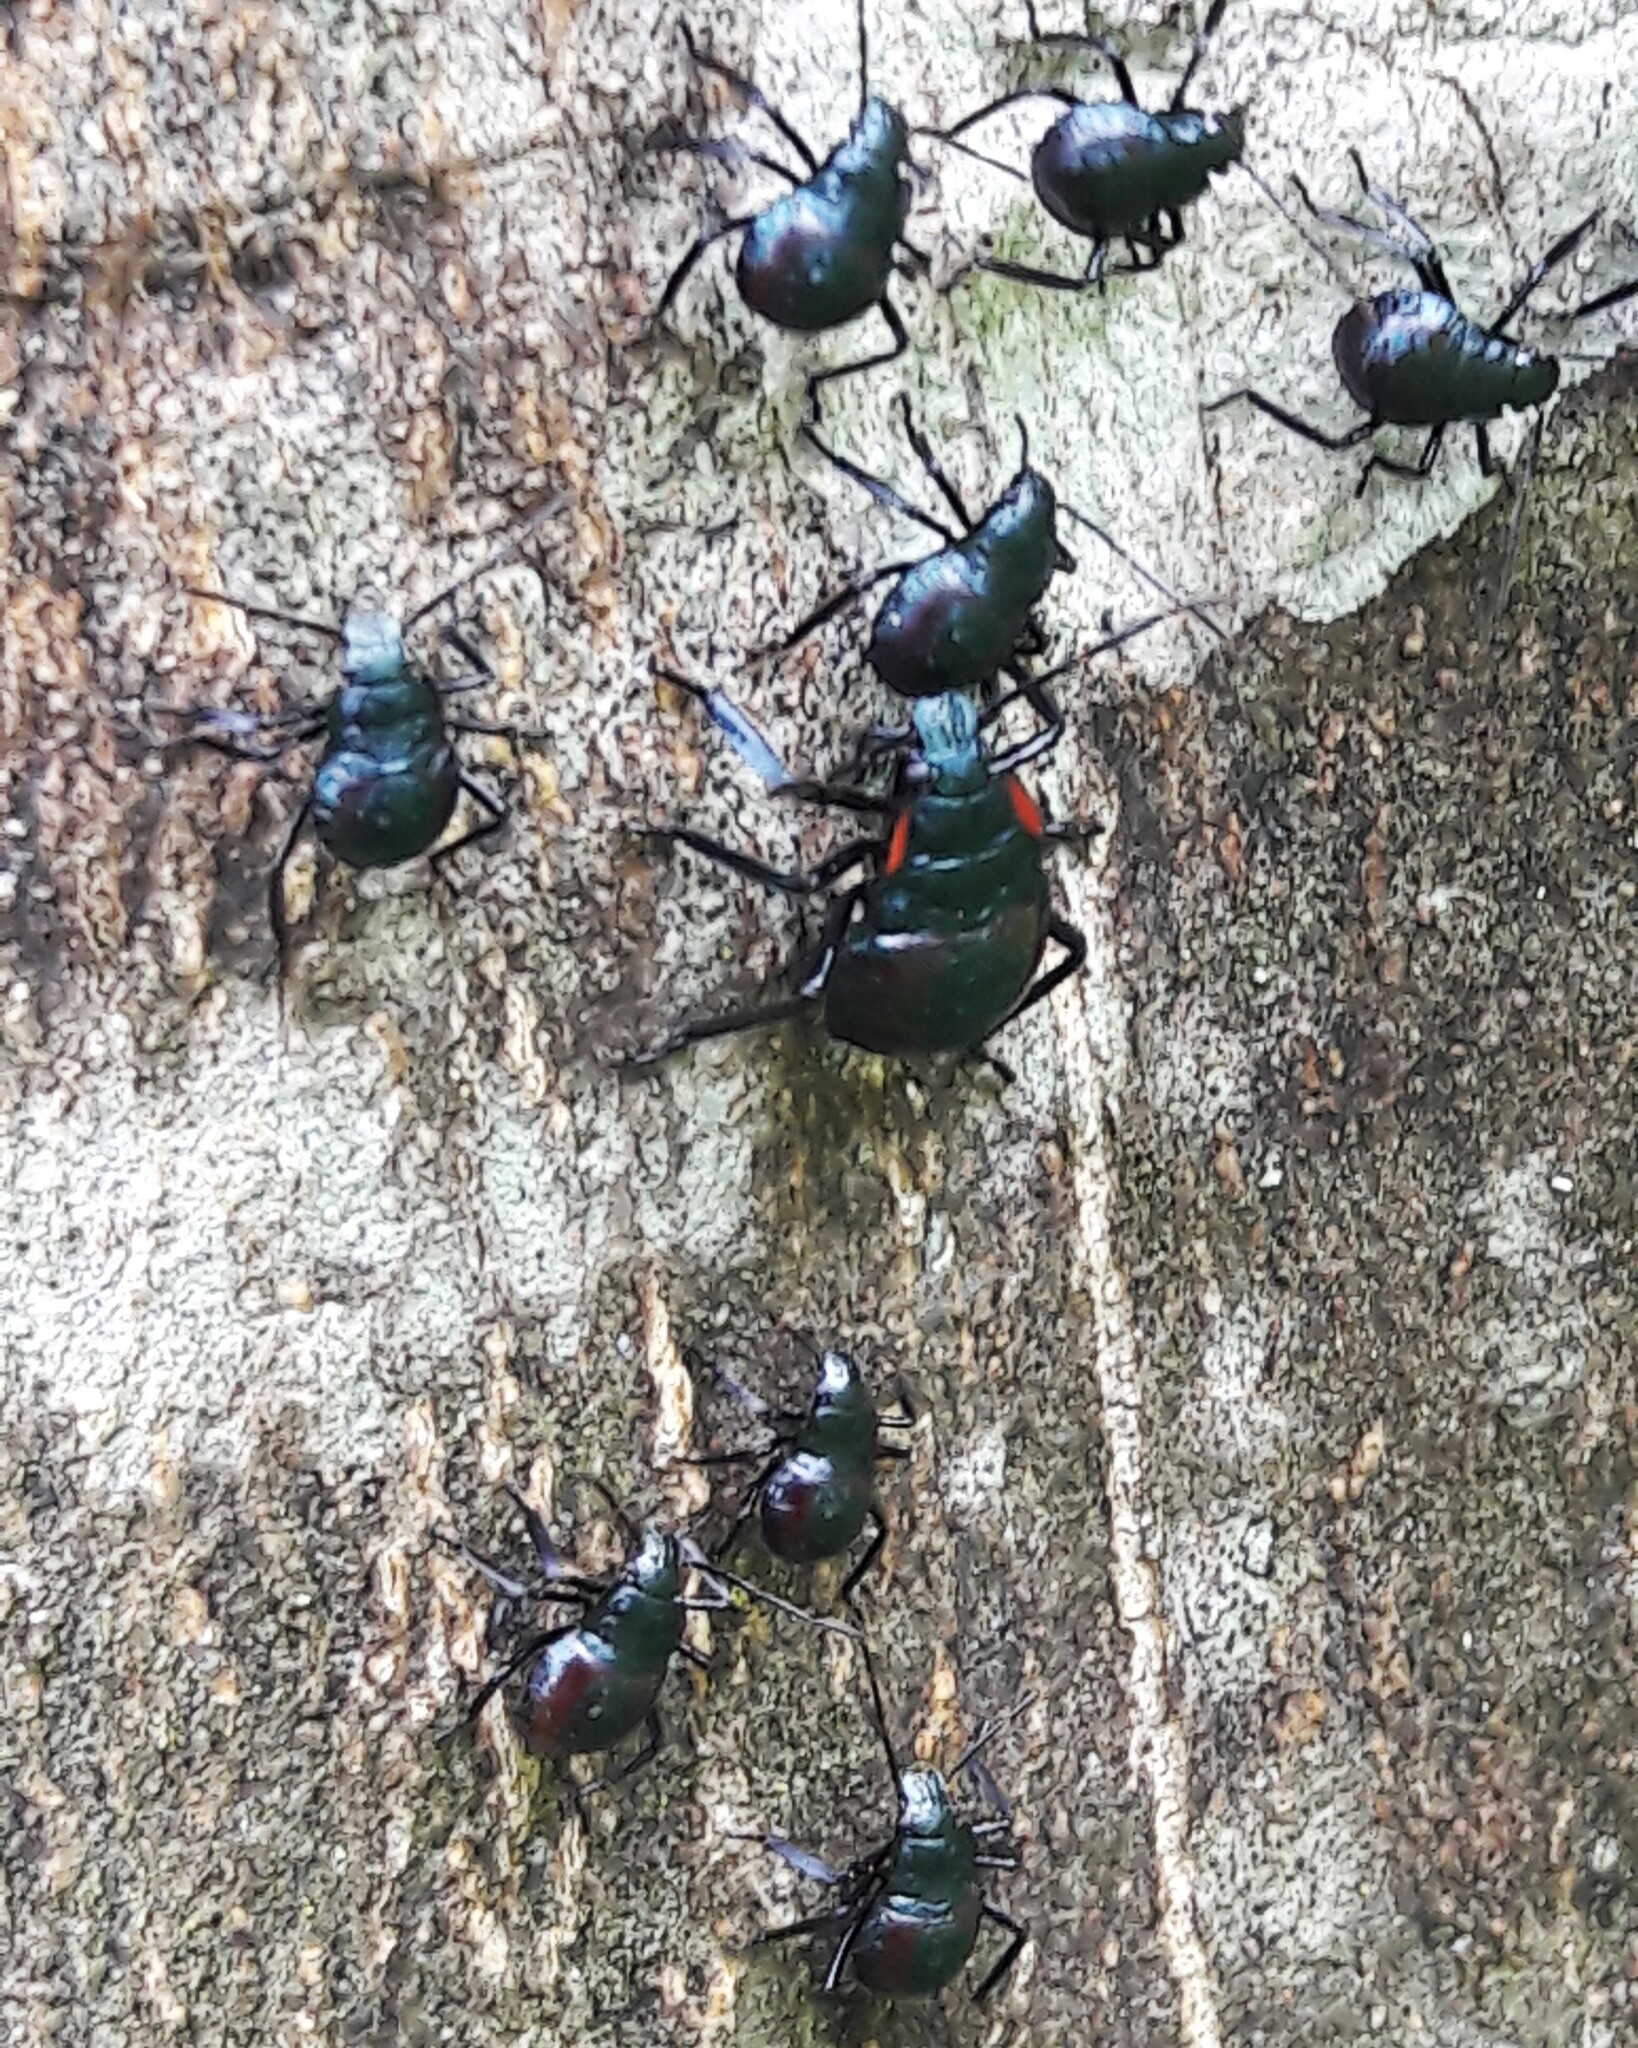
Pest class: stink_bug